Onyeka Okongwu

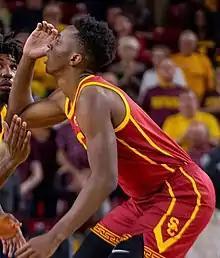
Okongwu with USC in 2020

Onyeka Okongwu (born December 11, 2000) is an American professional basketball player for the Atlanta Hawks of the National Basketball Association (NBA). He played college basketball for the USC Trojans.